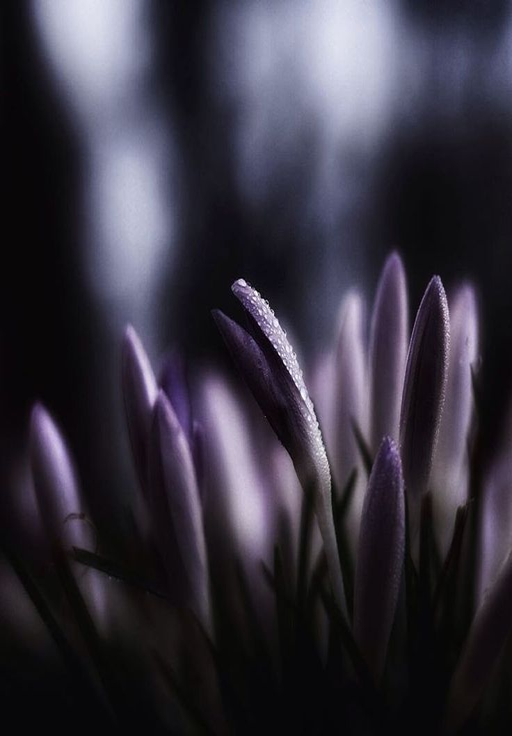
some kind of spring ~